Cayce, South Carolina

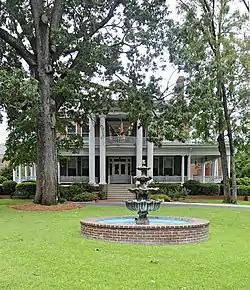
Still Hopes, built in 1910

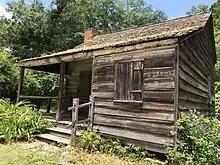
Exhibit of the Cayce Historical Museum

Cayce is in eastern Lexington County and western Richland County, with the traditional center of town on the west side of the Congaree River at 33°58'29" north, 81°3'6" west. The Congaree divides the city from the state capital, Columbia, to the northeast. Cayce is also bordered by the city of West Columbia to the north, the town of Springdale to the northwest, and the town of Pine Ridge to the southwest.